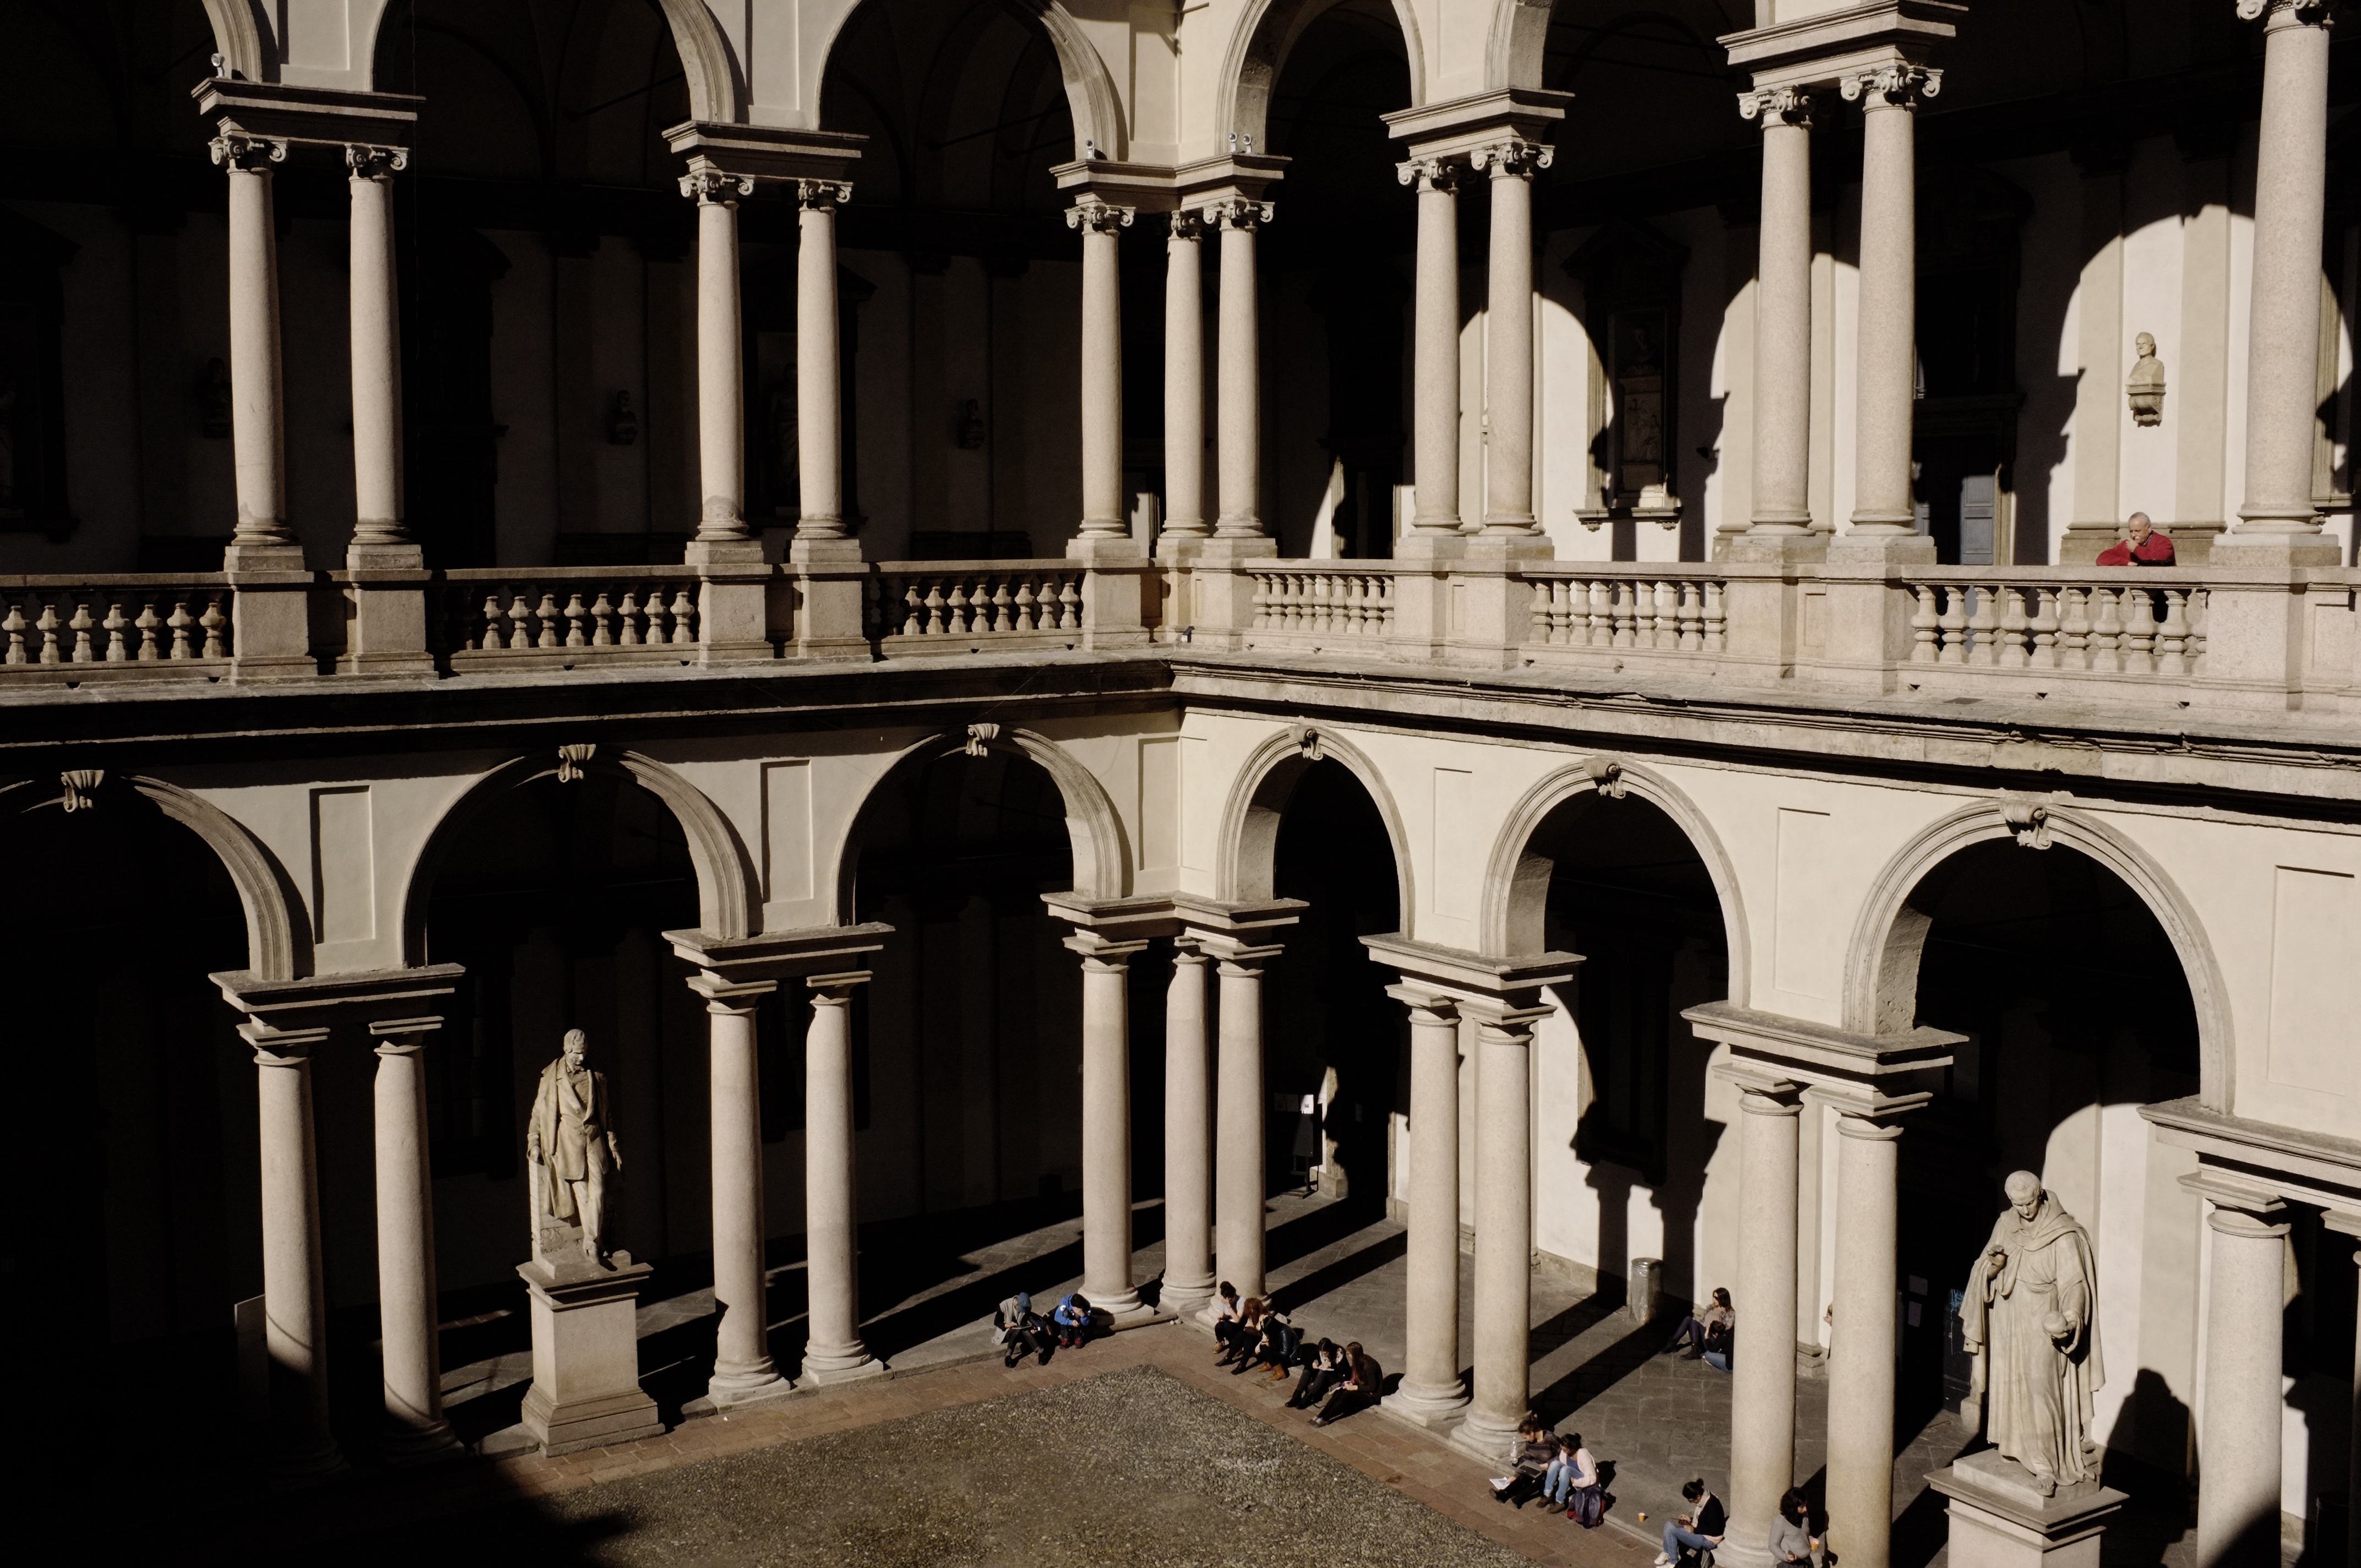
architecture, structure, arch, column, italy, monochrome, history, milan, ancient rome, ancient history, pinacoteca di brera